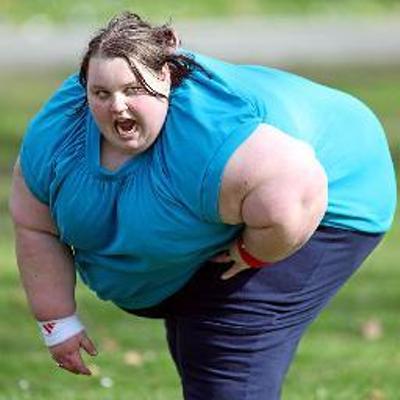
回答: 「あ!そこの男子どもぉ〜今またアタシをいやらしい目で見たわね〜」